Danny Sullivan

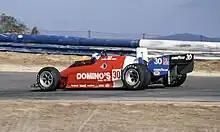
Sullivan's Lola T800 at Laguna Seca in 1984.

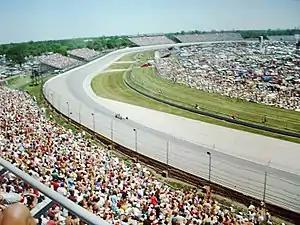
Sullivan during time trials as the 1988 Indianapolis 500.

For 1984, Sullivan returned to North America, where he competed in the CART PPG Indy Car series. He first landed at Shierson Racing, winning three races including the Pocono 500, and placing 4th in points. In 1985, he moved to Penske Racing, winning the 1985 Indianapolis 500. His victory at Indy, known in auto racing lore as the "spin and win" is one of the most legendary moments in Indy 500 history.